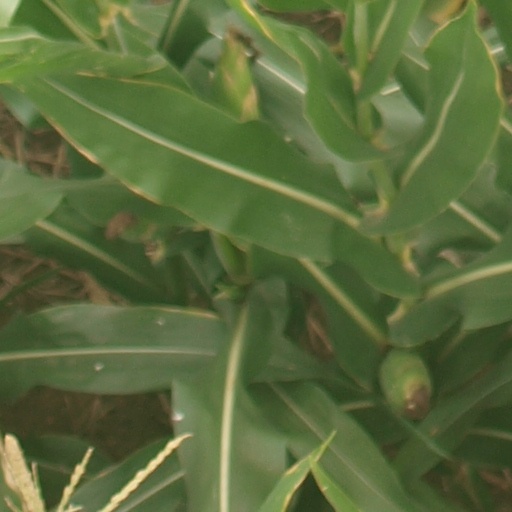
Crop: maize; corn